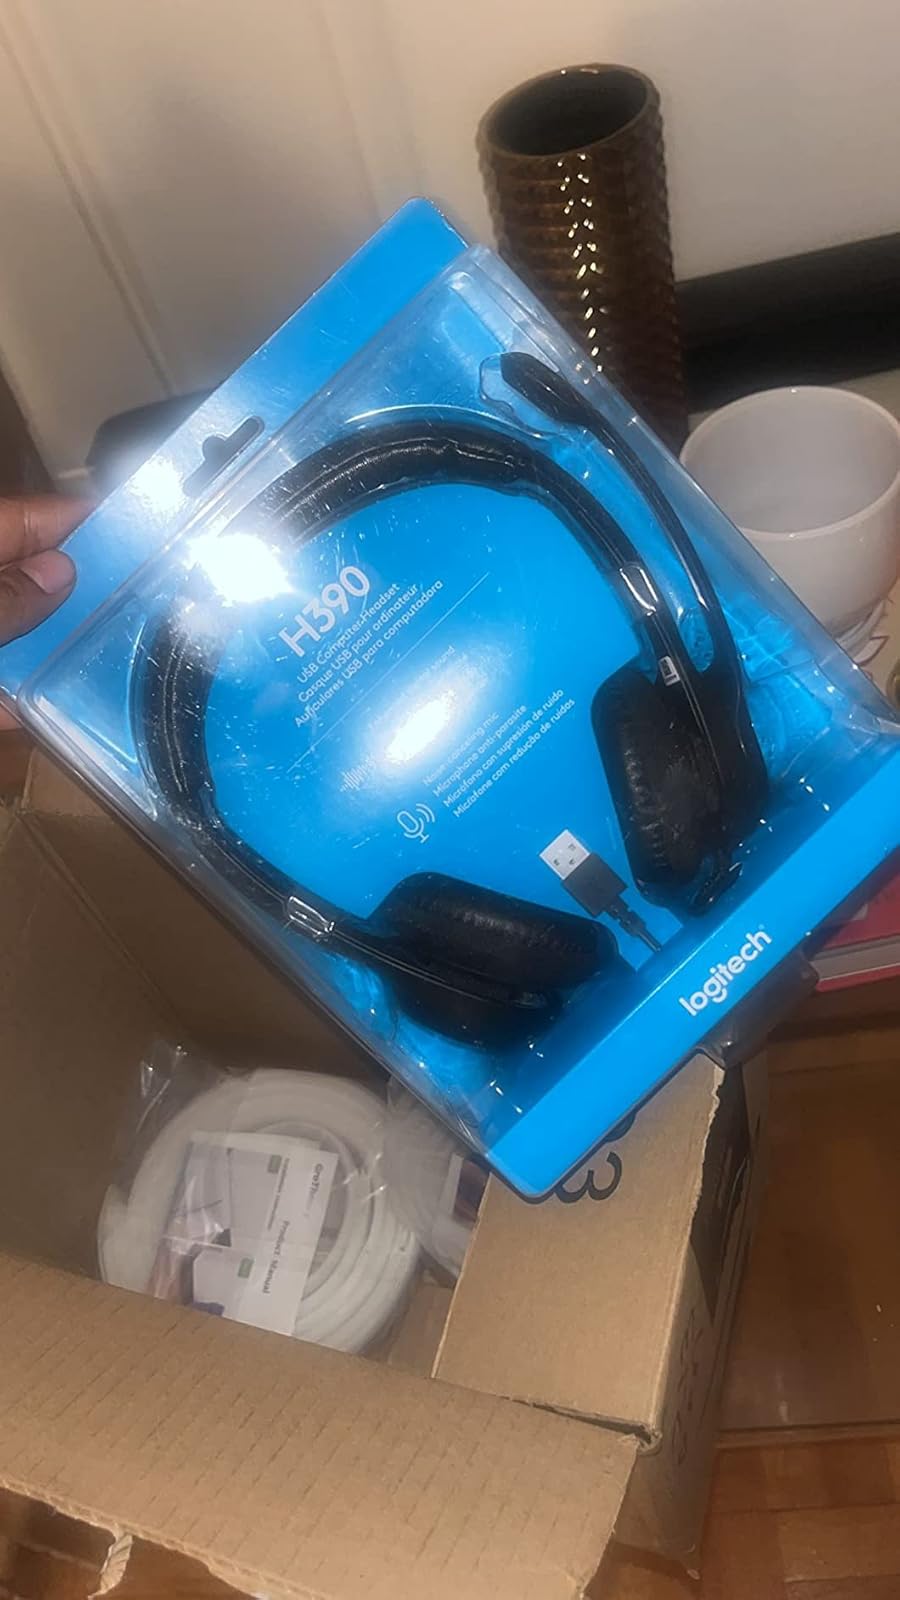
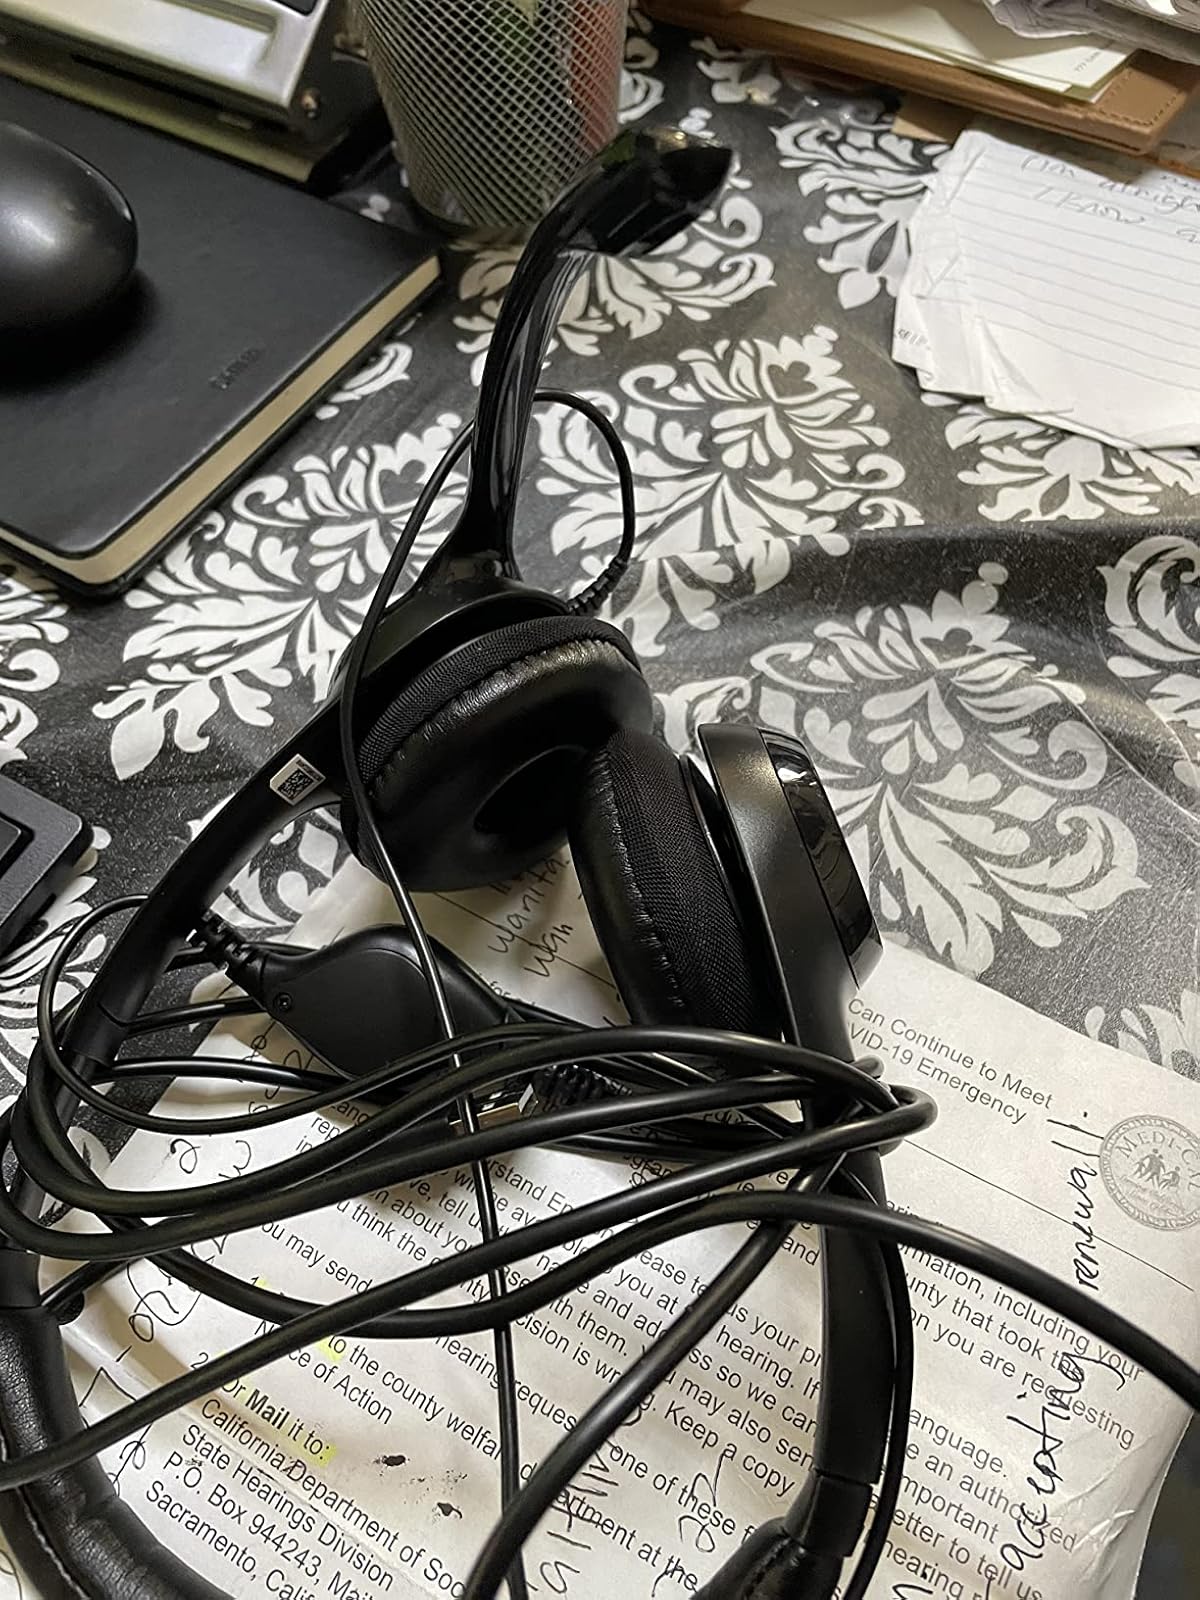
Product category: headphones
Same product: yes